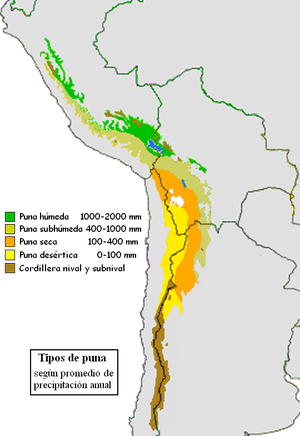
La puna est l’écorégion de la Cordillère des Andes située entre 3 500 et 4 800 mètres d'altitude, raison pour laquelle l'air y est très raréfié. Le climat y est froid, avec des